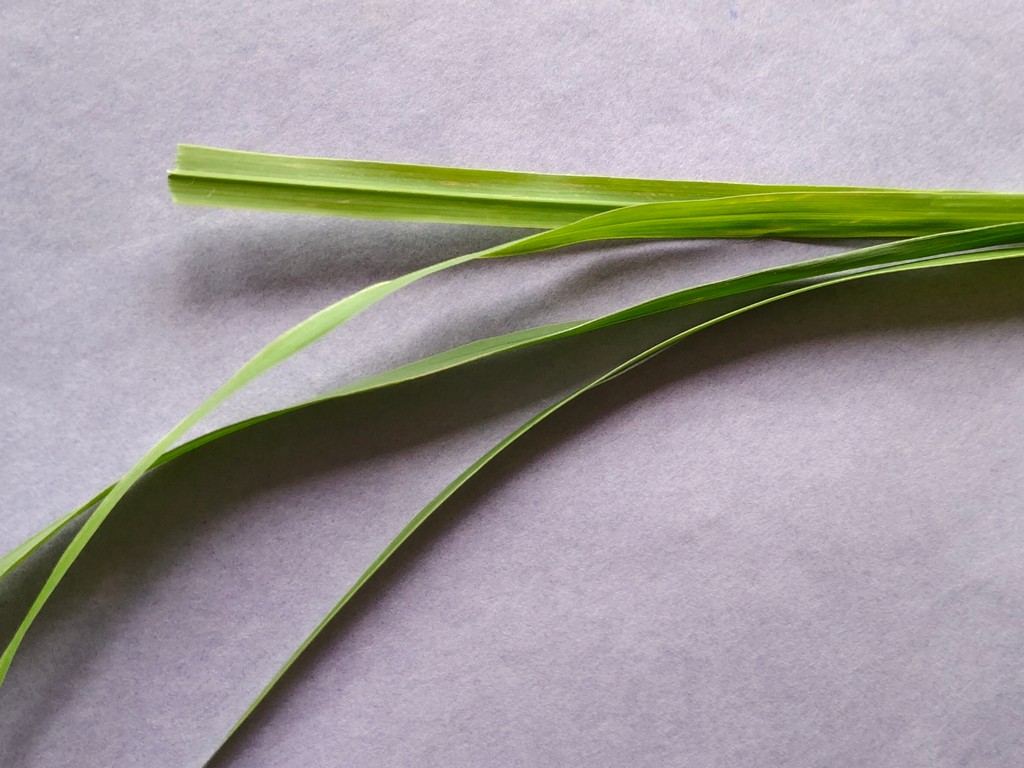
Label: Healthy